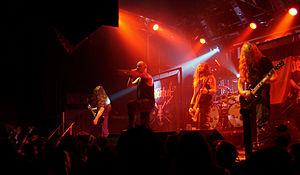
Primordial en concert à la Locomotive, à Paris, pendant le Heidenfest Tour 2008.
Primordial est un groupe de black et pagan metal irlandais, originaire de Skerries.